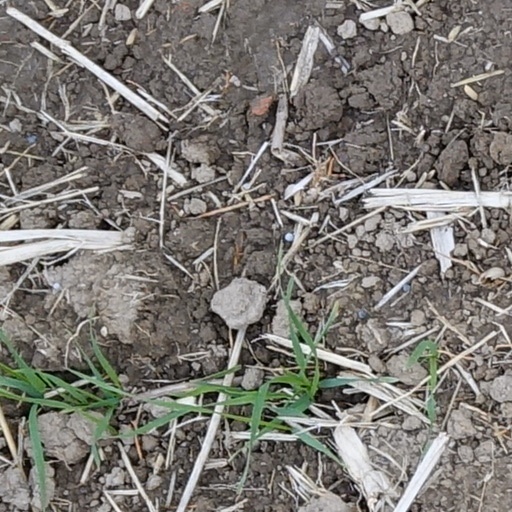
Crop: wheat